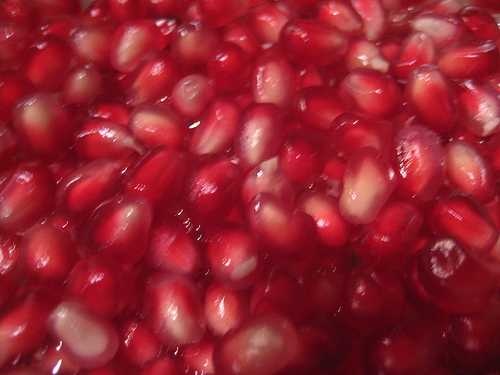
Label: Pomegranate